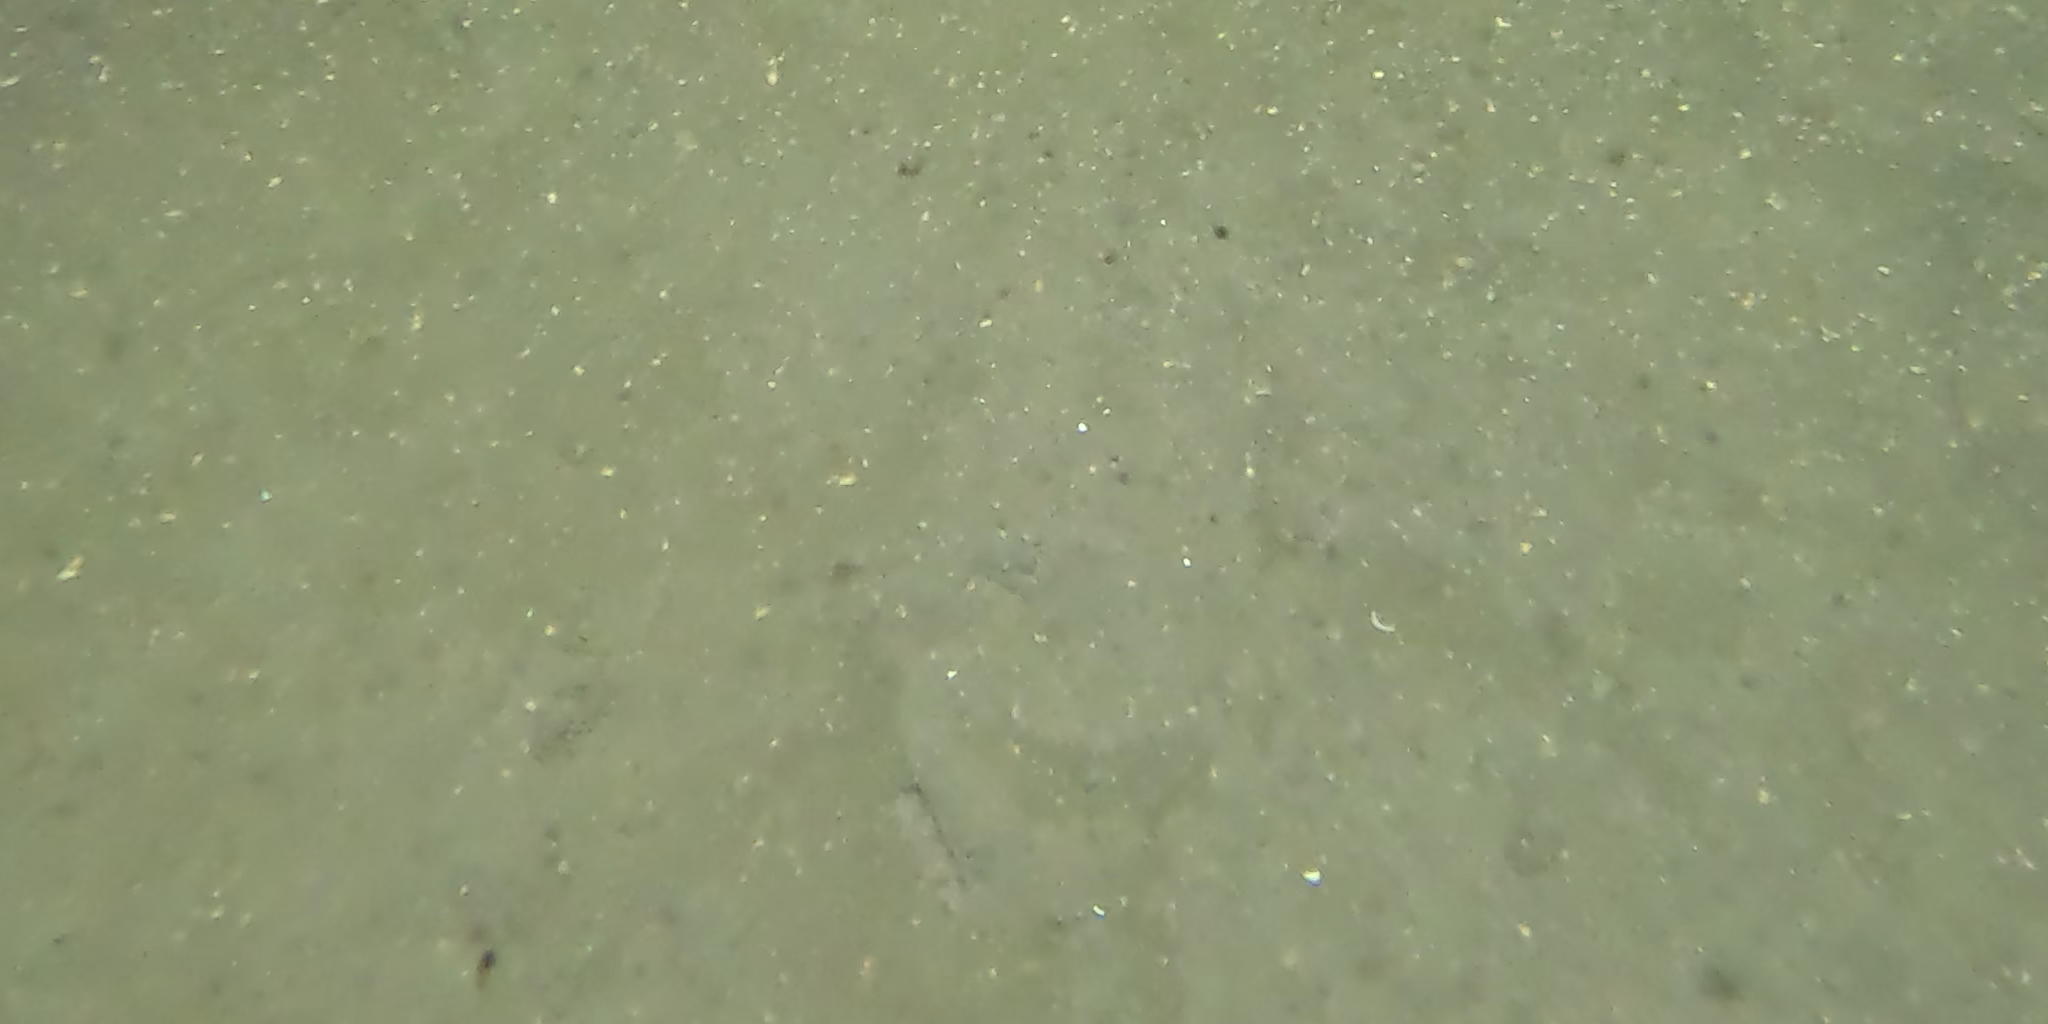
Seabed habitat: sand